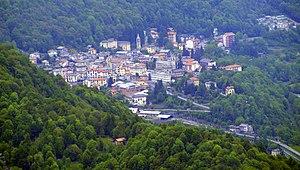
Ceres est une commune italienne de la ville métropolitaine de Turin dans la région Piémont en Italie.